Comet Swift–Tuttle

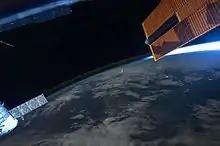
A Perseid meteor, originating from Comet Swift–Tuttle, from the ISS

A close encounter with Earth is predicted for the comet's return to the inner Solar System in the year 3044, with the closest approach estimated to be . Another close encounter is predicted for the year 4479, around Sept. 15; the close approach is estimated to be less than 0.05 AU, with a probability of impact of 1 in a million. Subsequent to 4479, the orbital evolution of the comet is more difficult to predict; the probability of Earth impact per orbit is estimated as 2 (0.000002%).